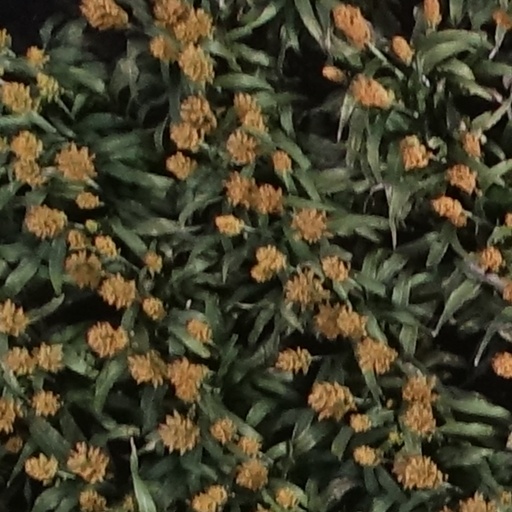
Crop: sorghum